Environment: real
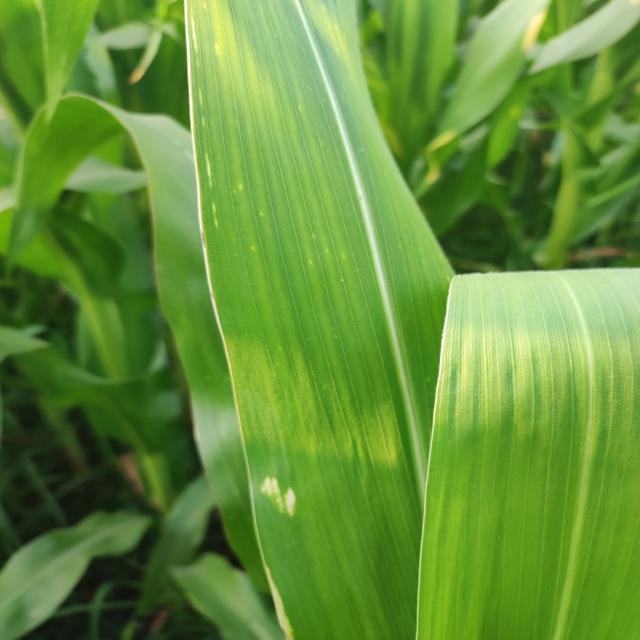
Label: northern_corn_leaf_blight